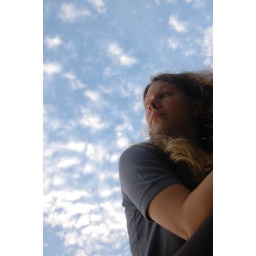
Kate, against a blue sky